Cobham, Surrey

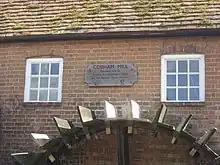
Cobham Mill

At the heart of Cobham is the Church Cobham Conservation Area, which was designated in 1973 and includes fourteen statutory listed buildings. Amongst these are Pyports, once the home of Vernon Lushington; the picturesque Church Stile House; and two fine houses overlooking the River Mole: Ham Manor and Cedar House, the latter owned by the National Trust.